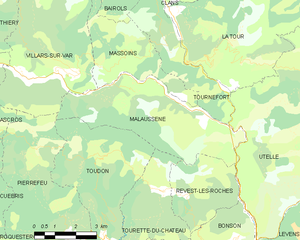
Carte des communes françaises: Malaussène